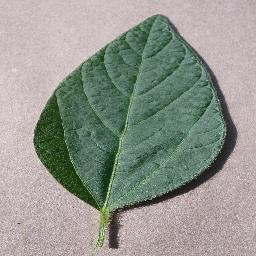
Label: Soybean___healthy